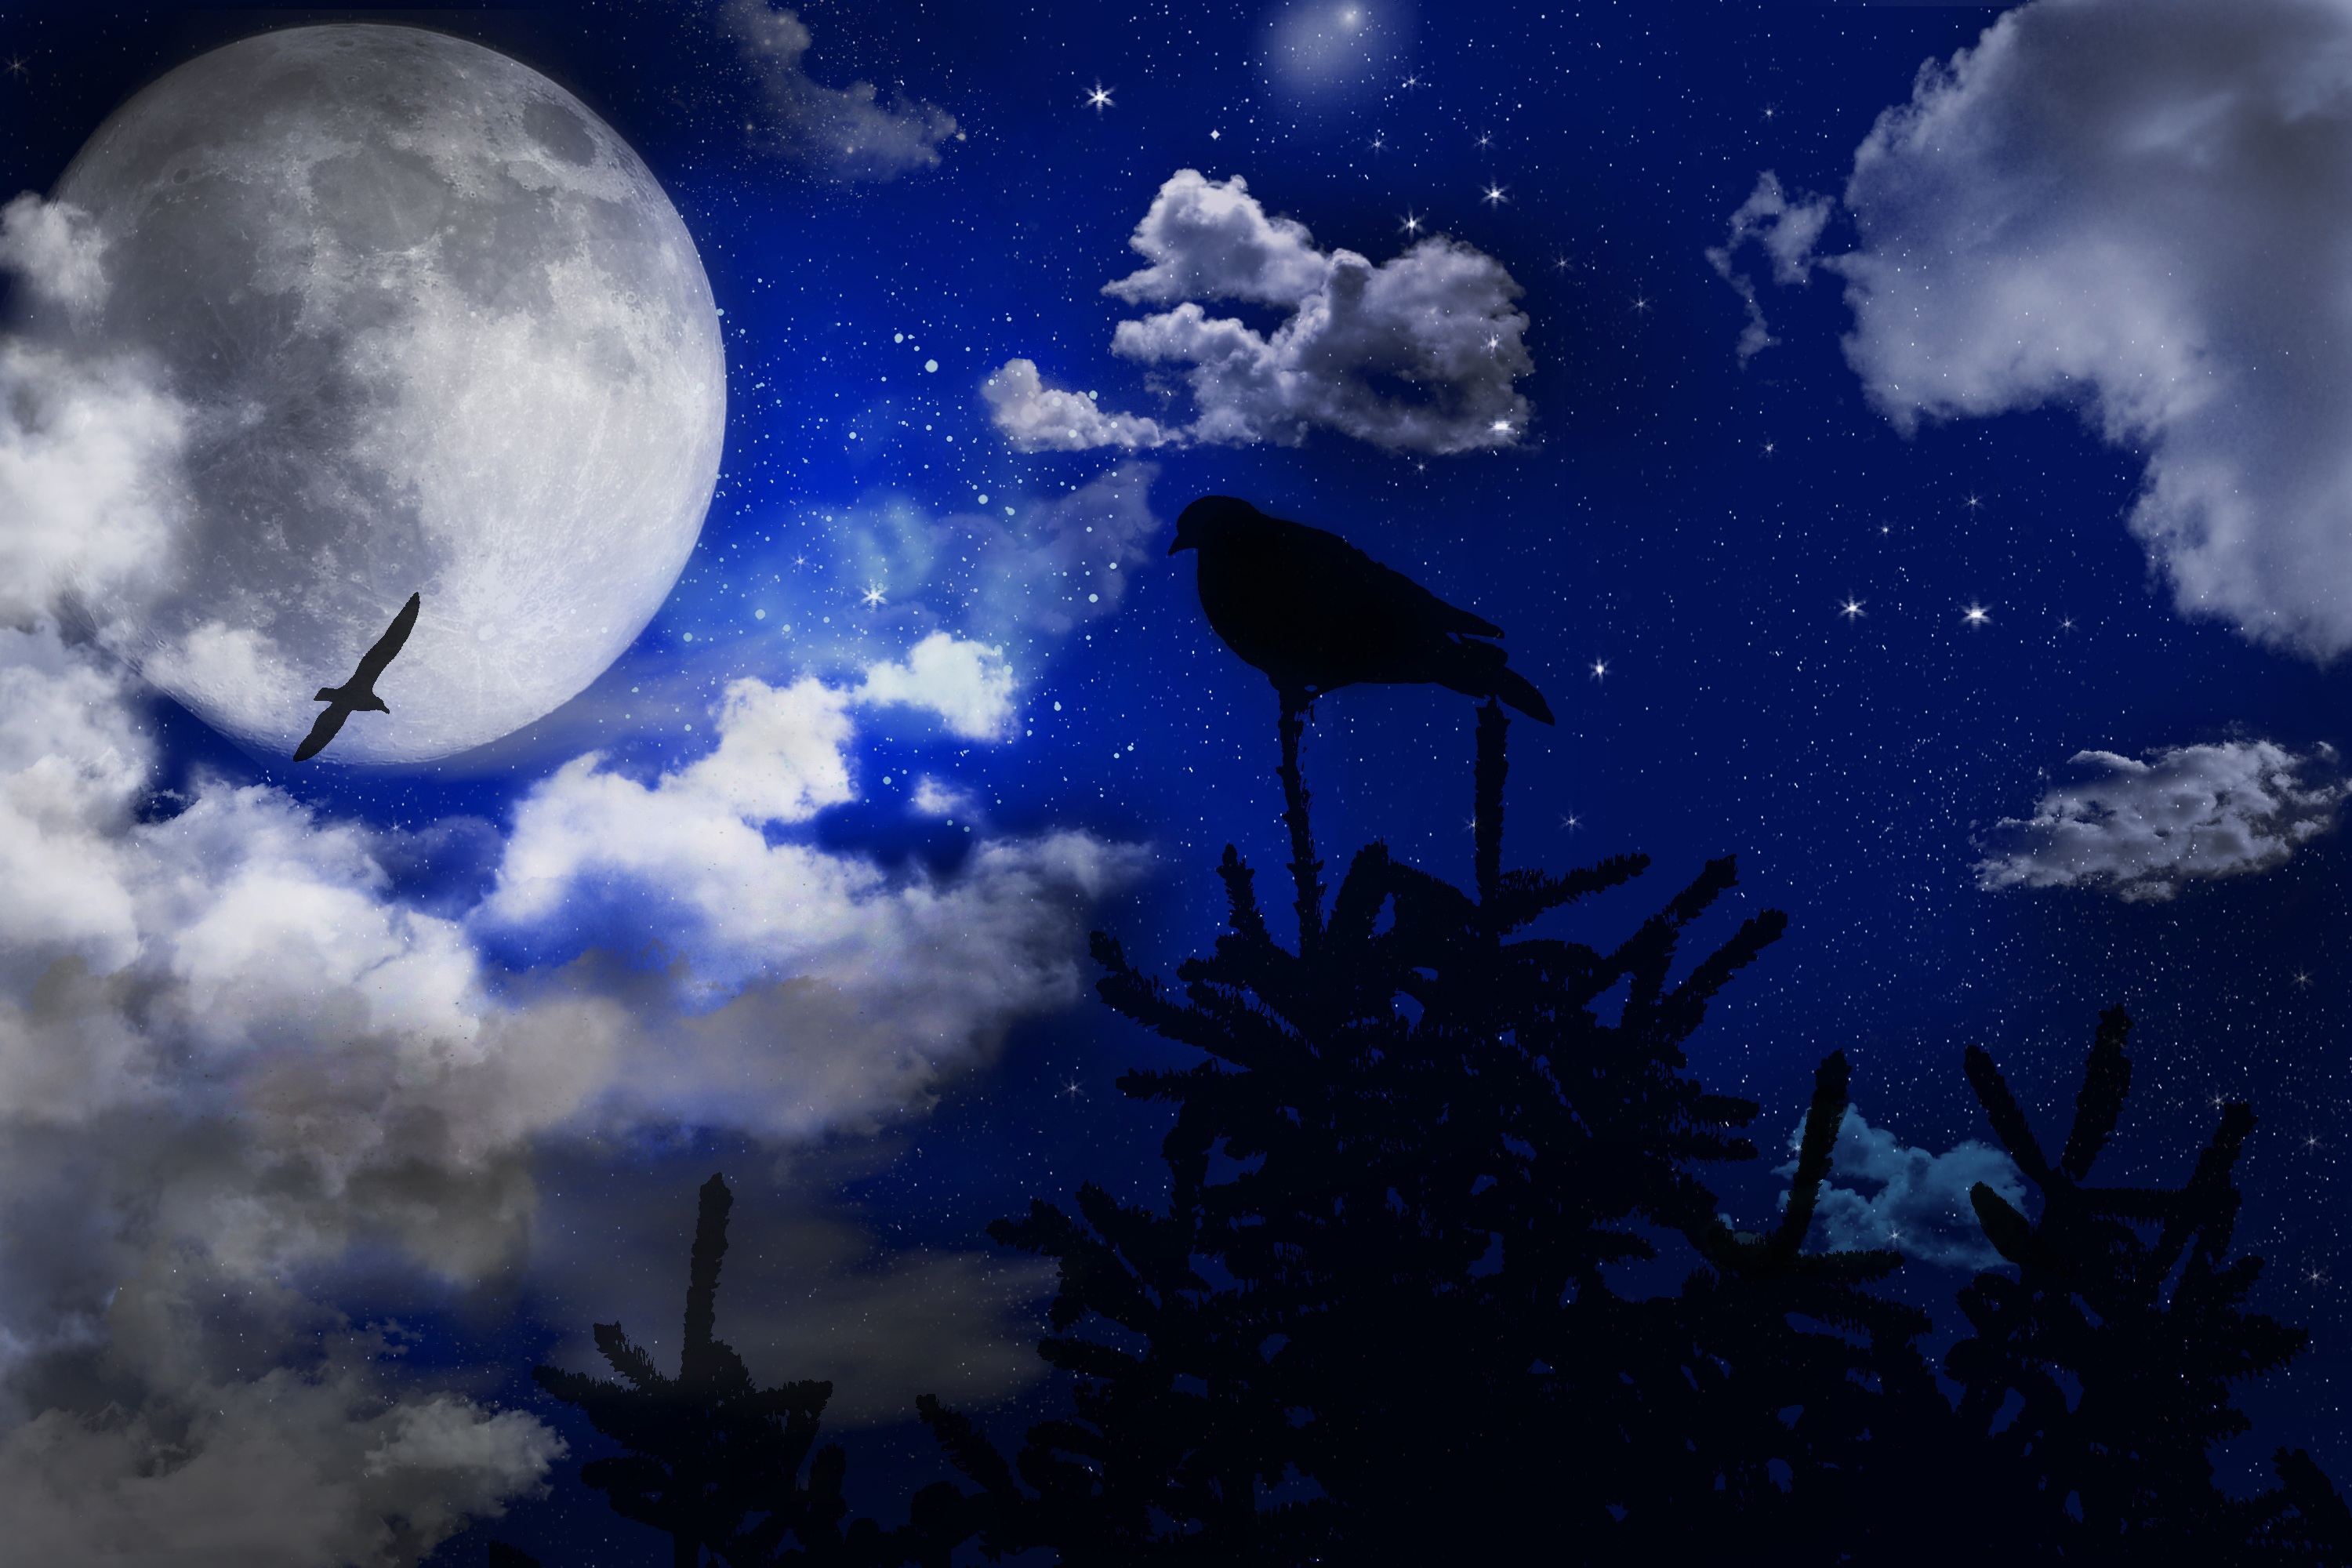
landscape, tree, cloud, sky, night, star, atmosphere, darkness, blue, moon, full moon, moonlight, outer space, birds, clouds, photoshop, silhouettes, screenshot, astronomical object, atmosphere of earth, computer wallpaper